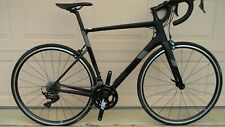
Vehicle type: Bikes